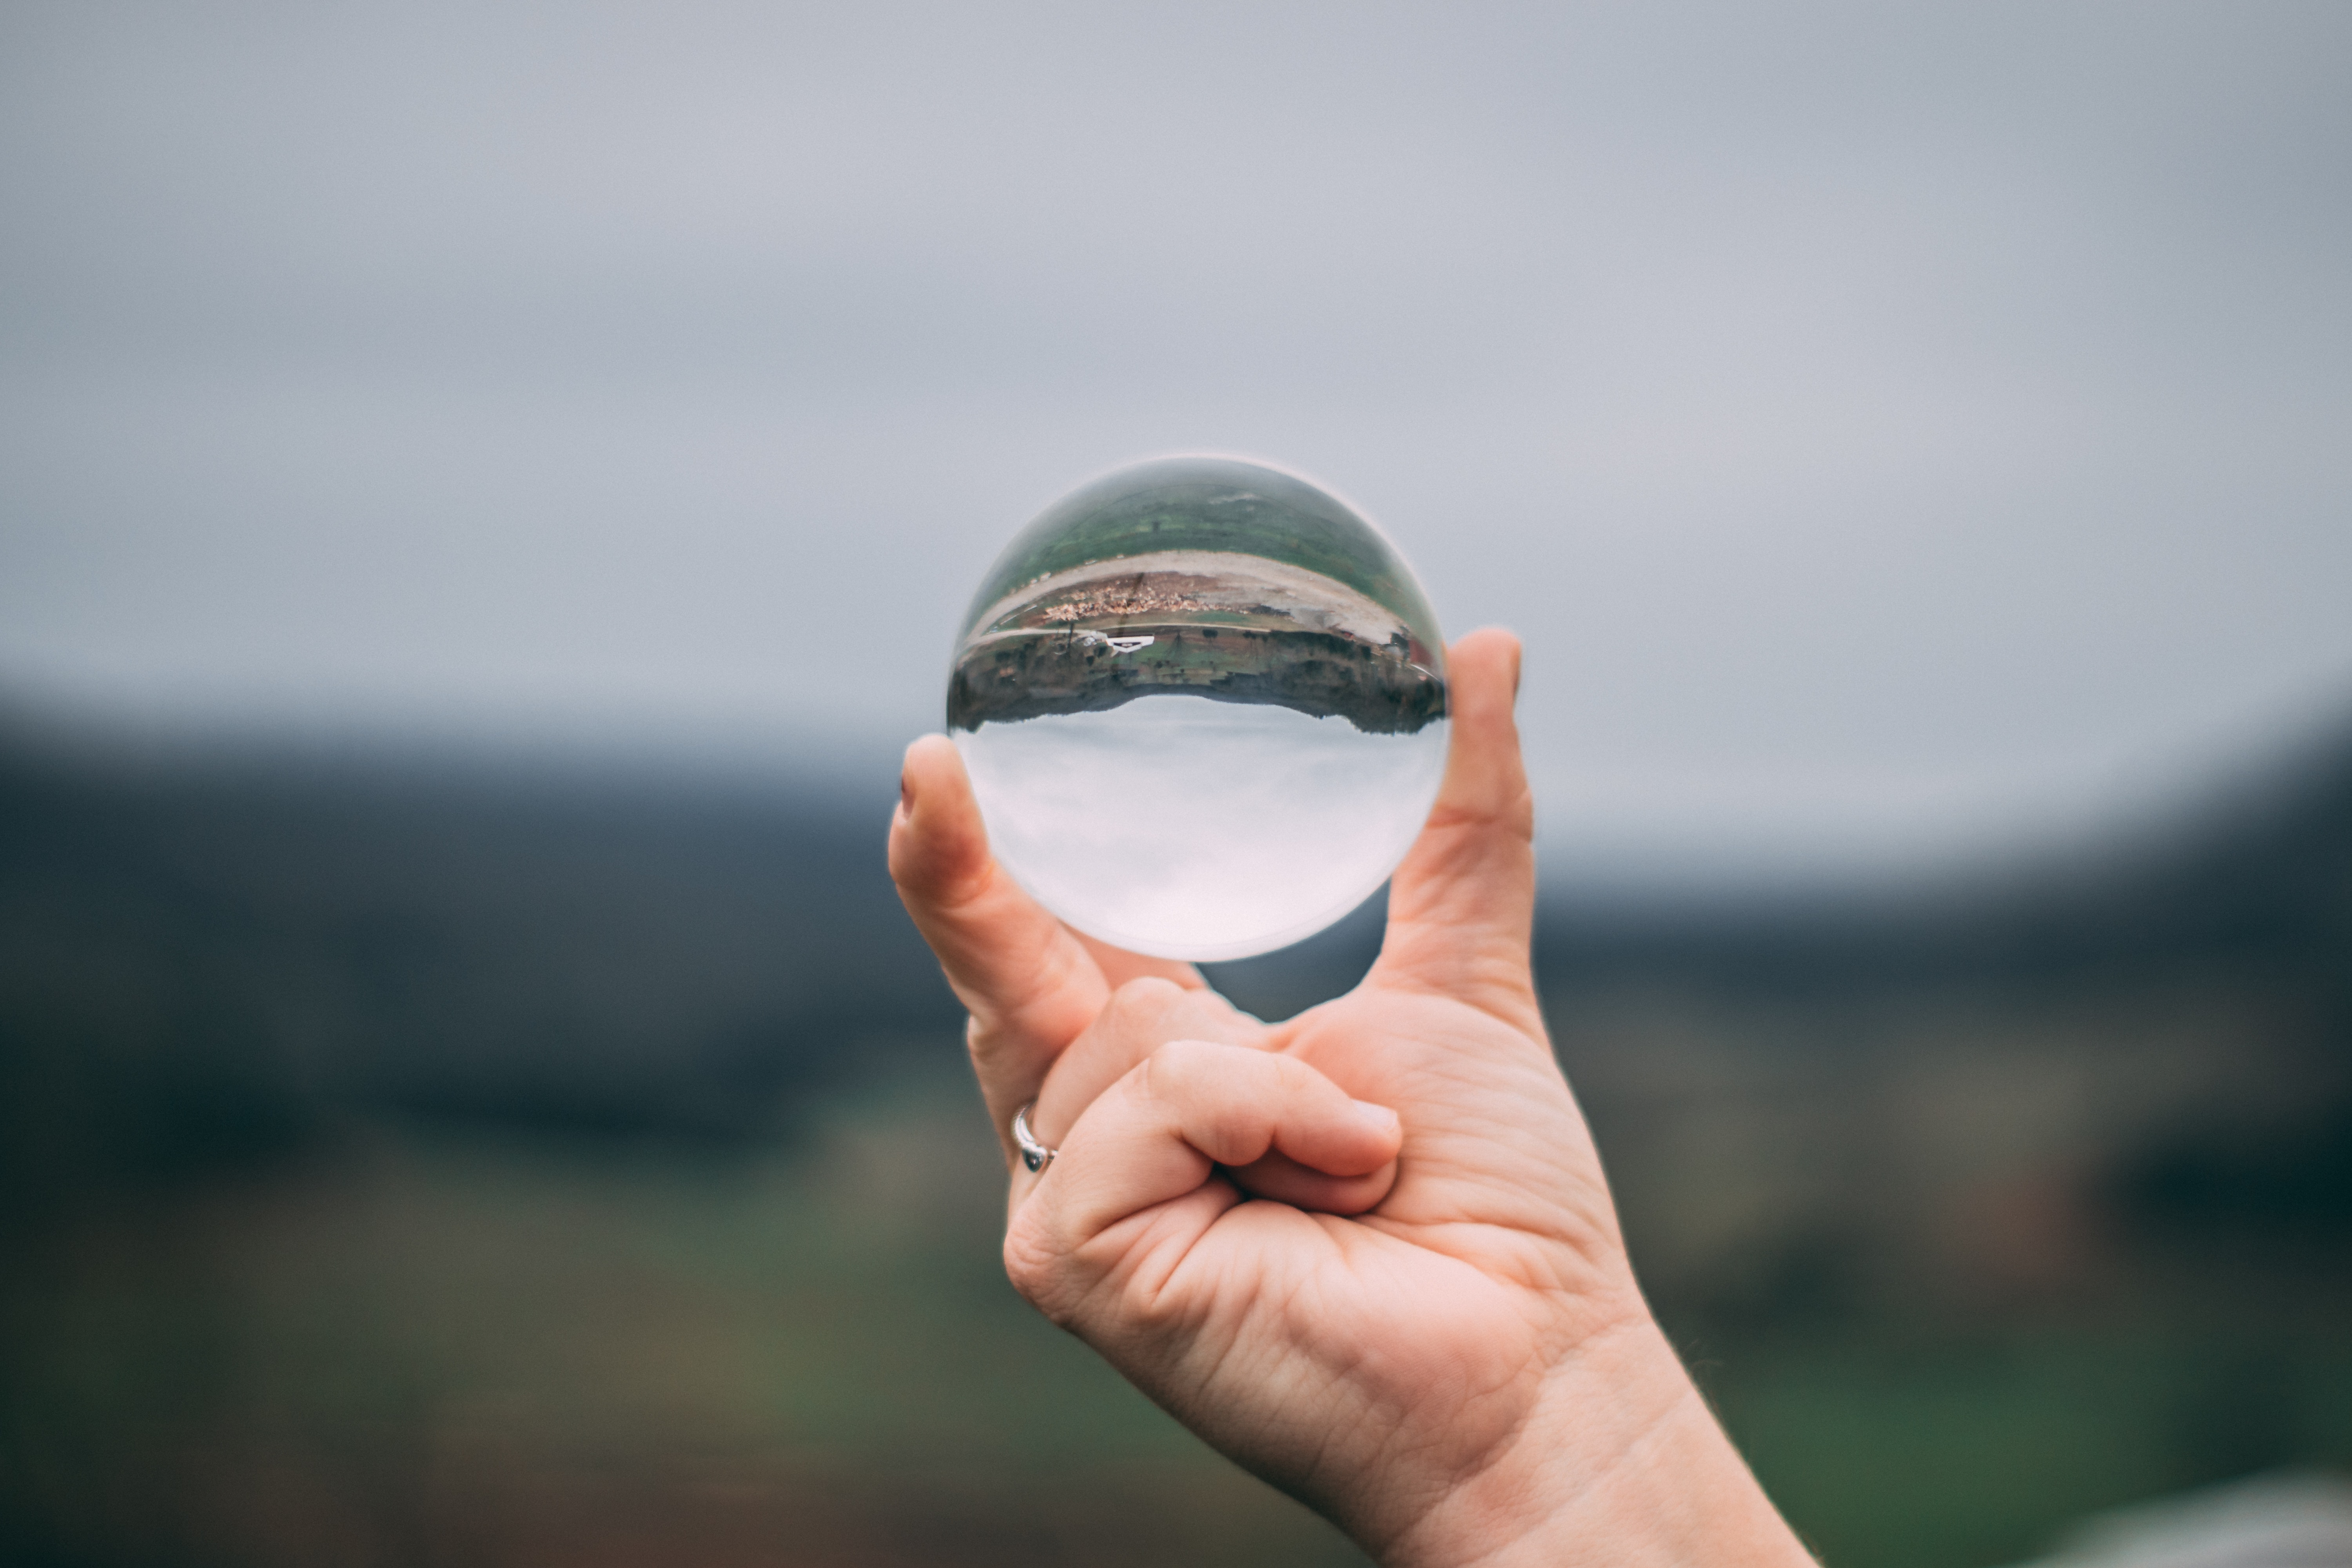
hand, sky, daytime, finger, close up